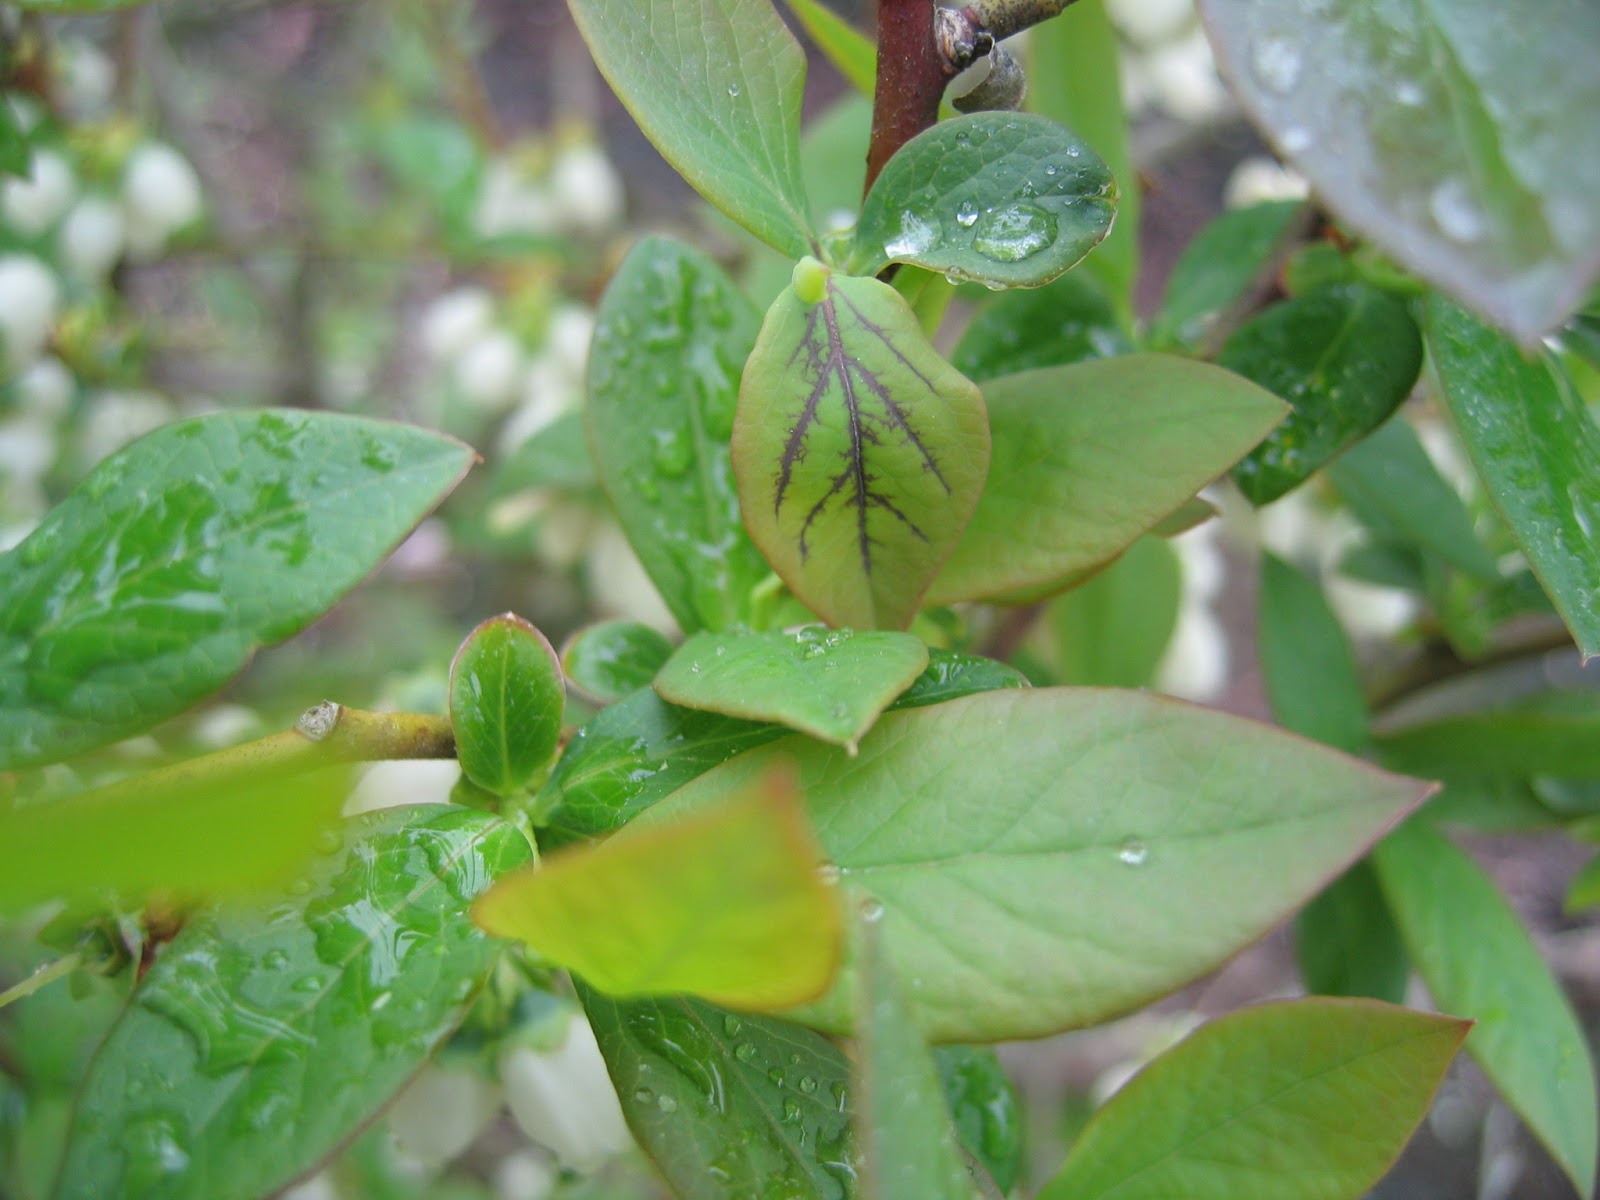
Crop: blueberry
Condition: healthy